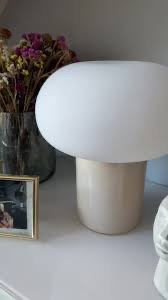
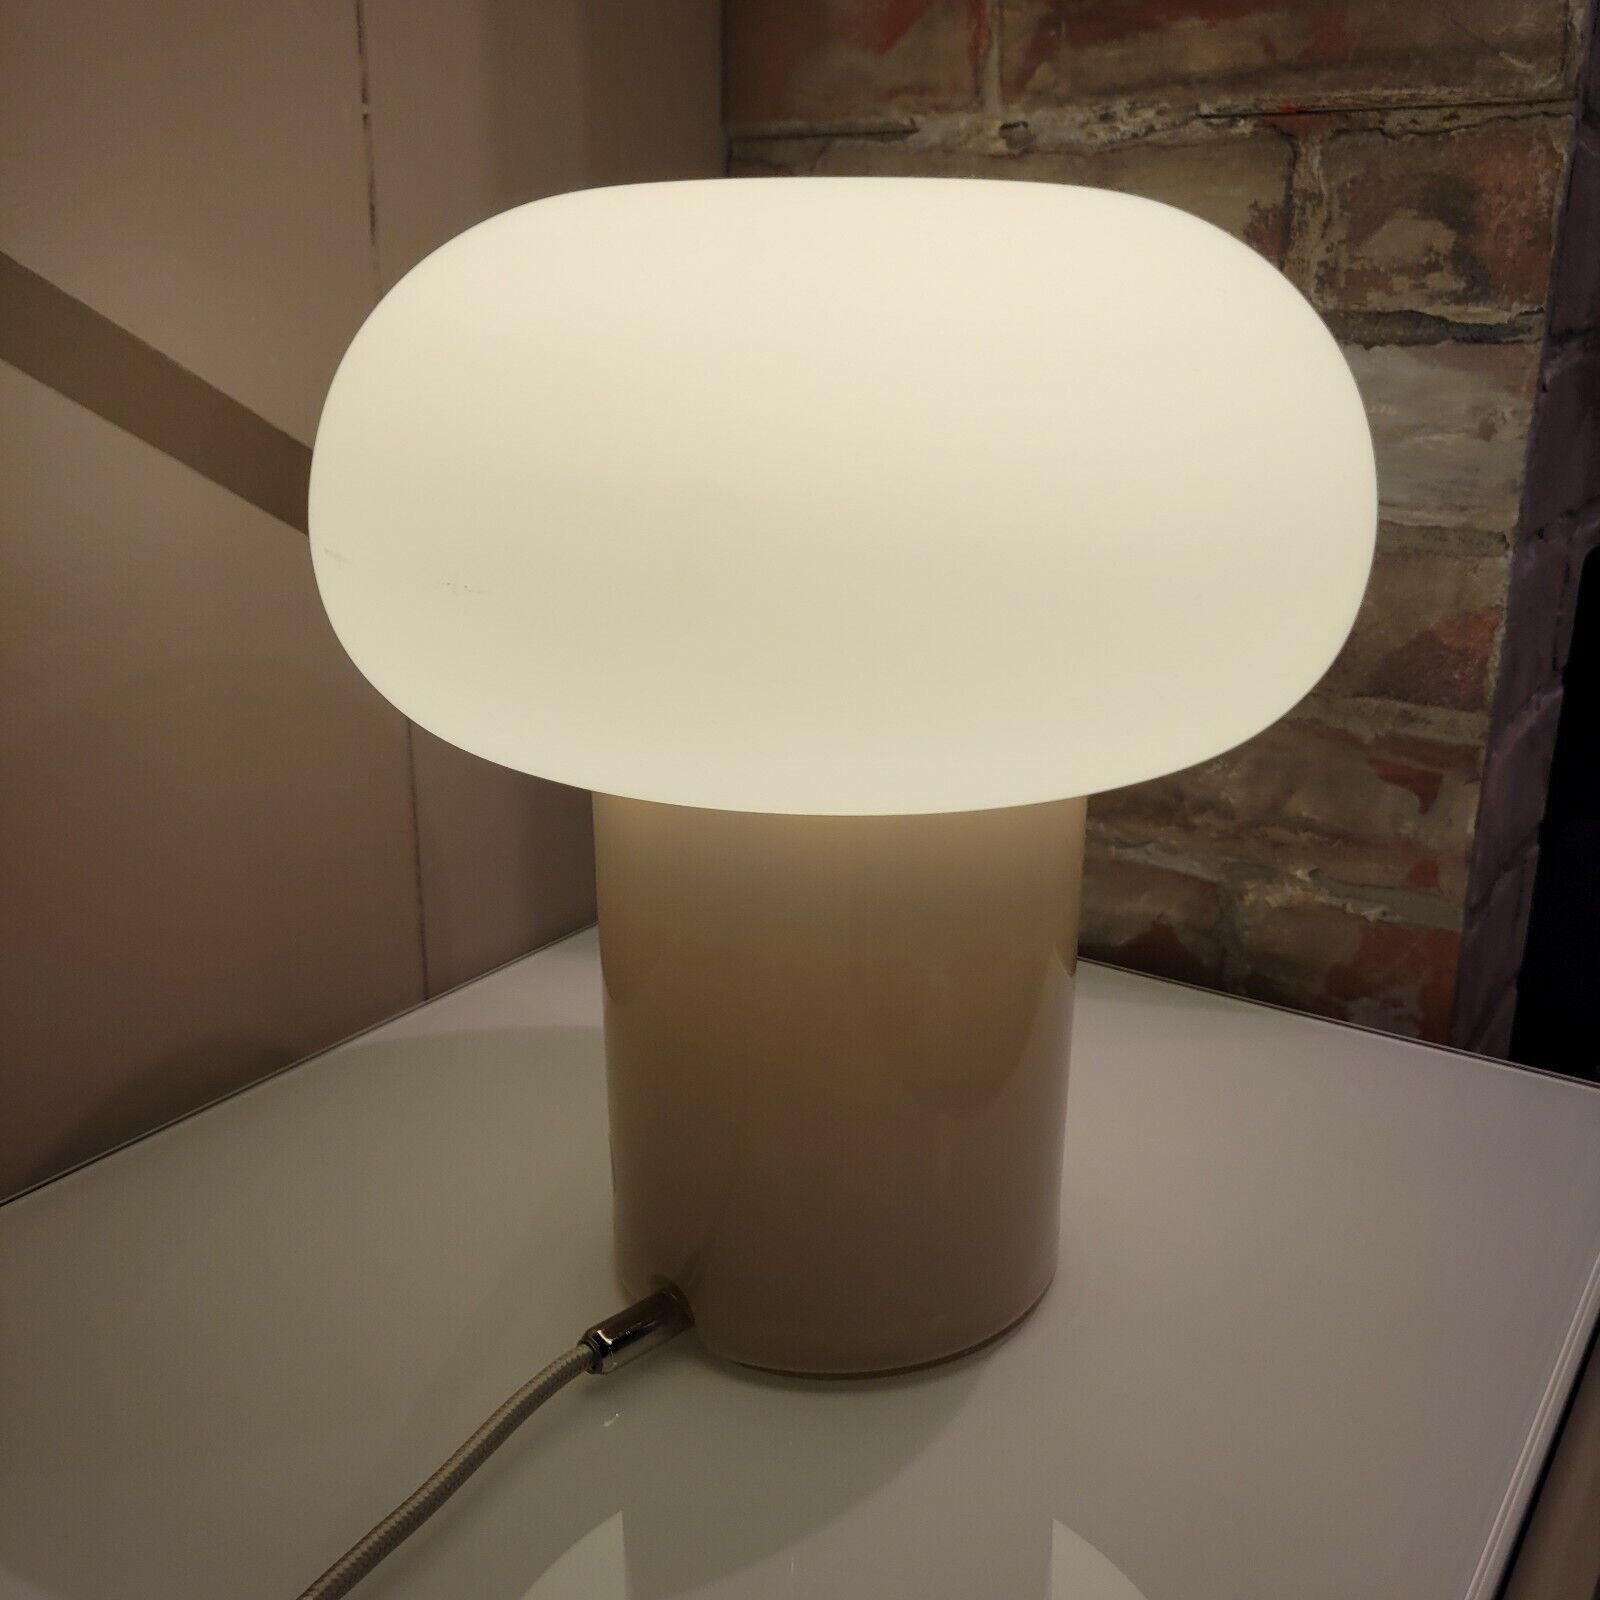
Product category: misc
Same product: yes